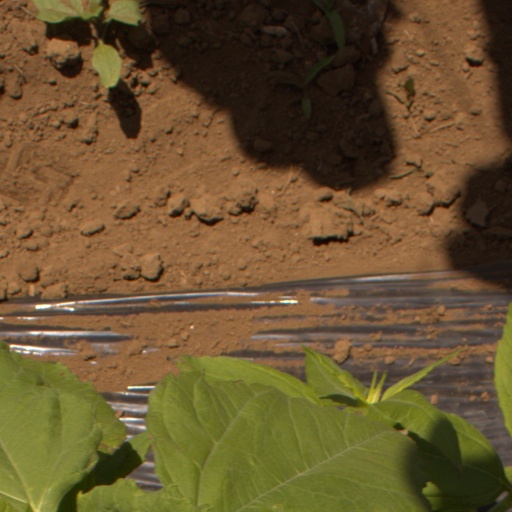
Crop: Jerusalem artichoke